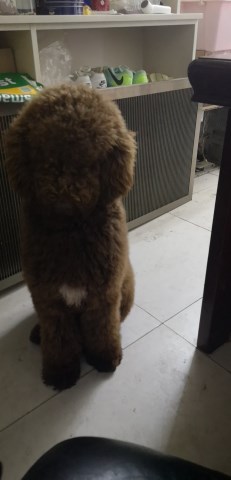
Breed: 2925-n000114-toy_poodle